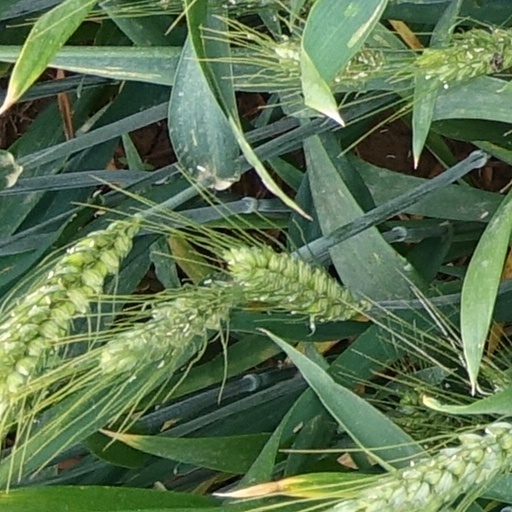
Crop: wheat